The Lea Shores

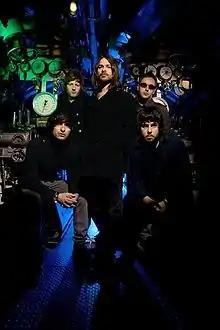
Press photo taken on board submarine in Gosport, England.

The Lea Shores are a shoegaze five piece band from Peckham, London, England.